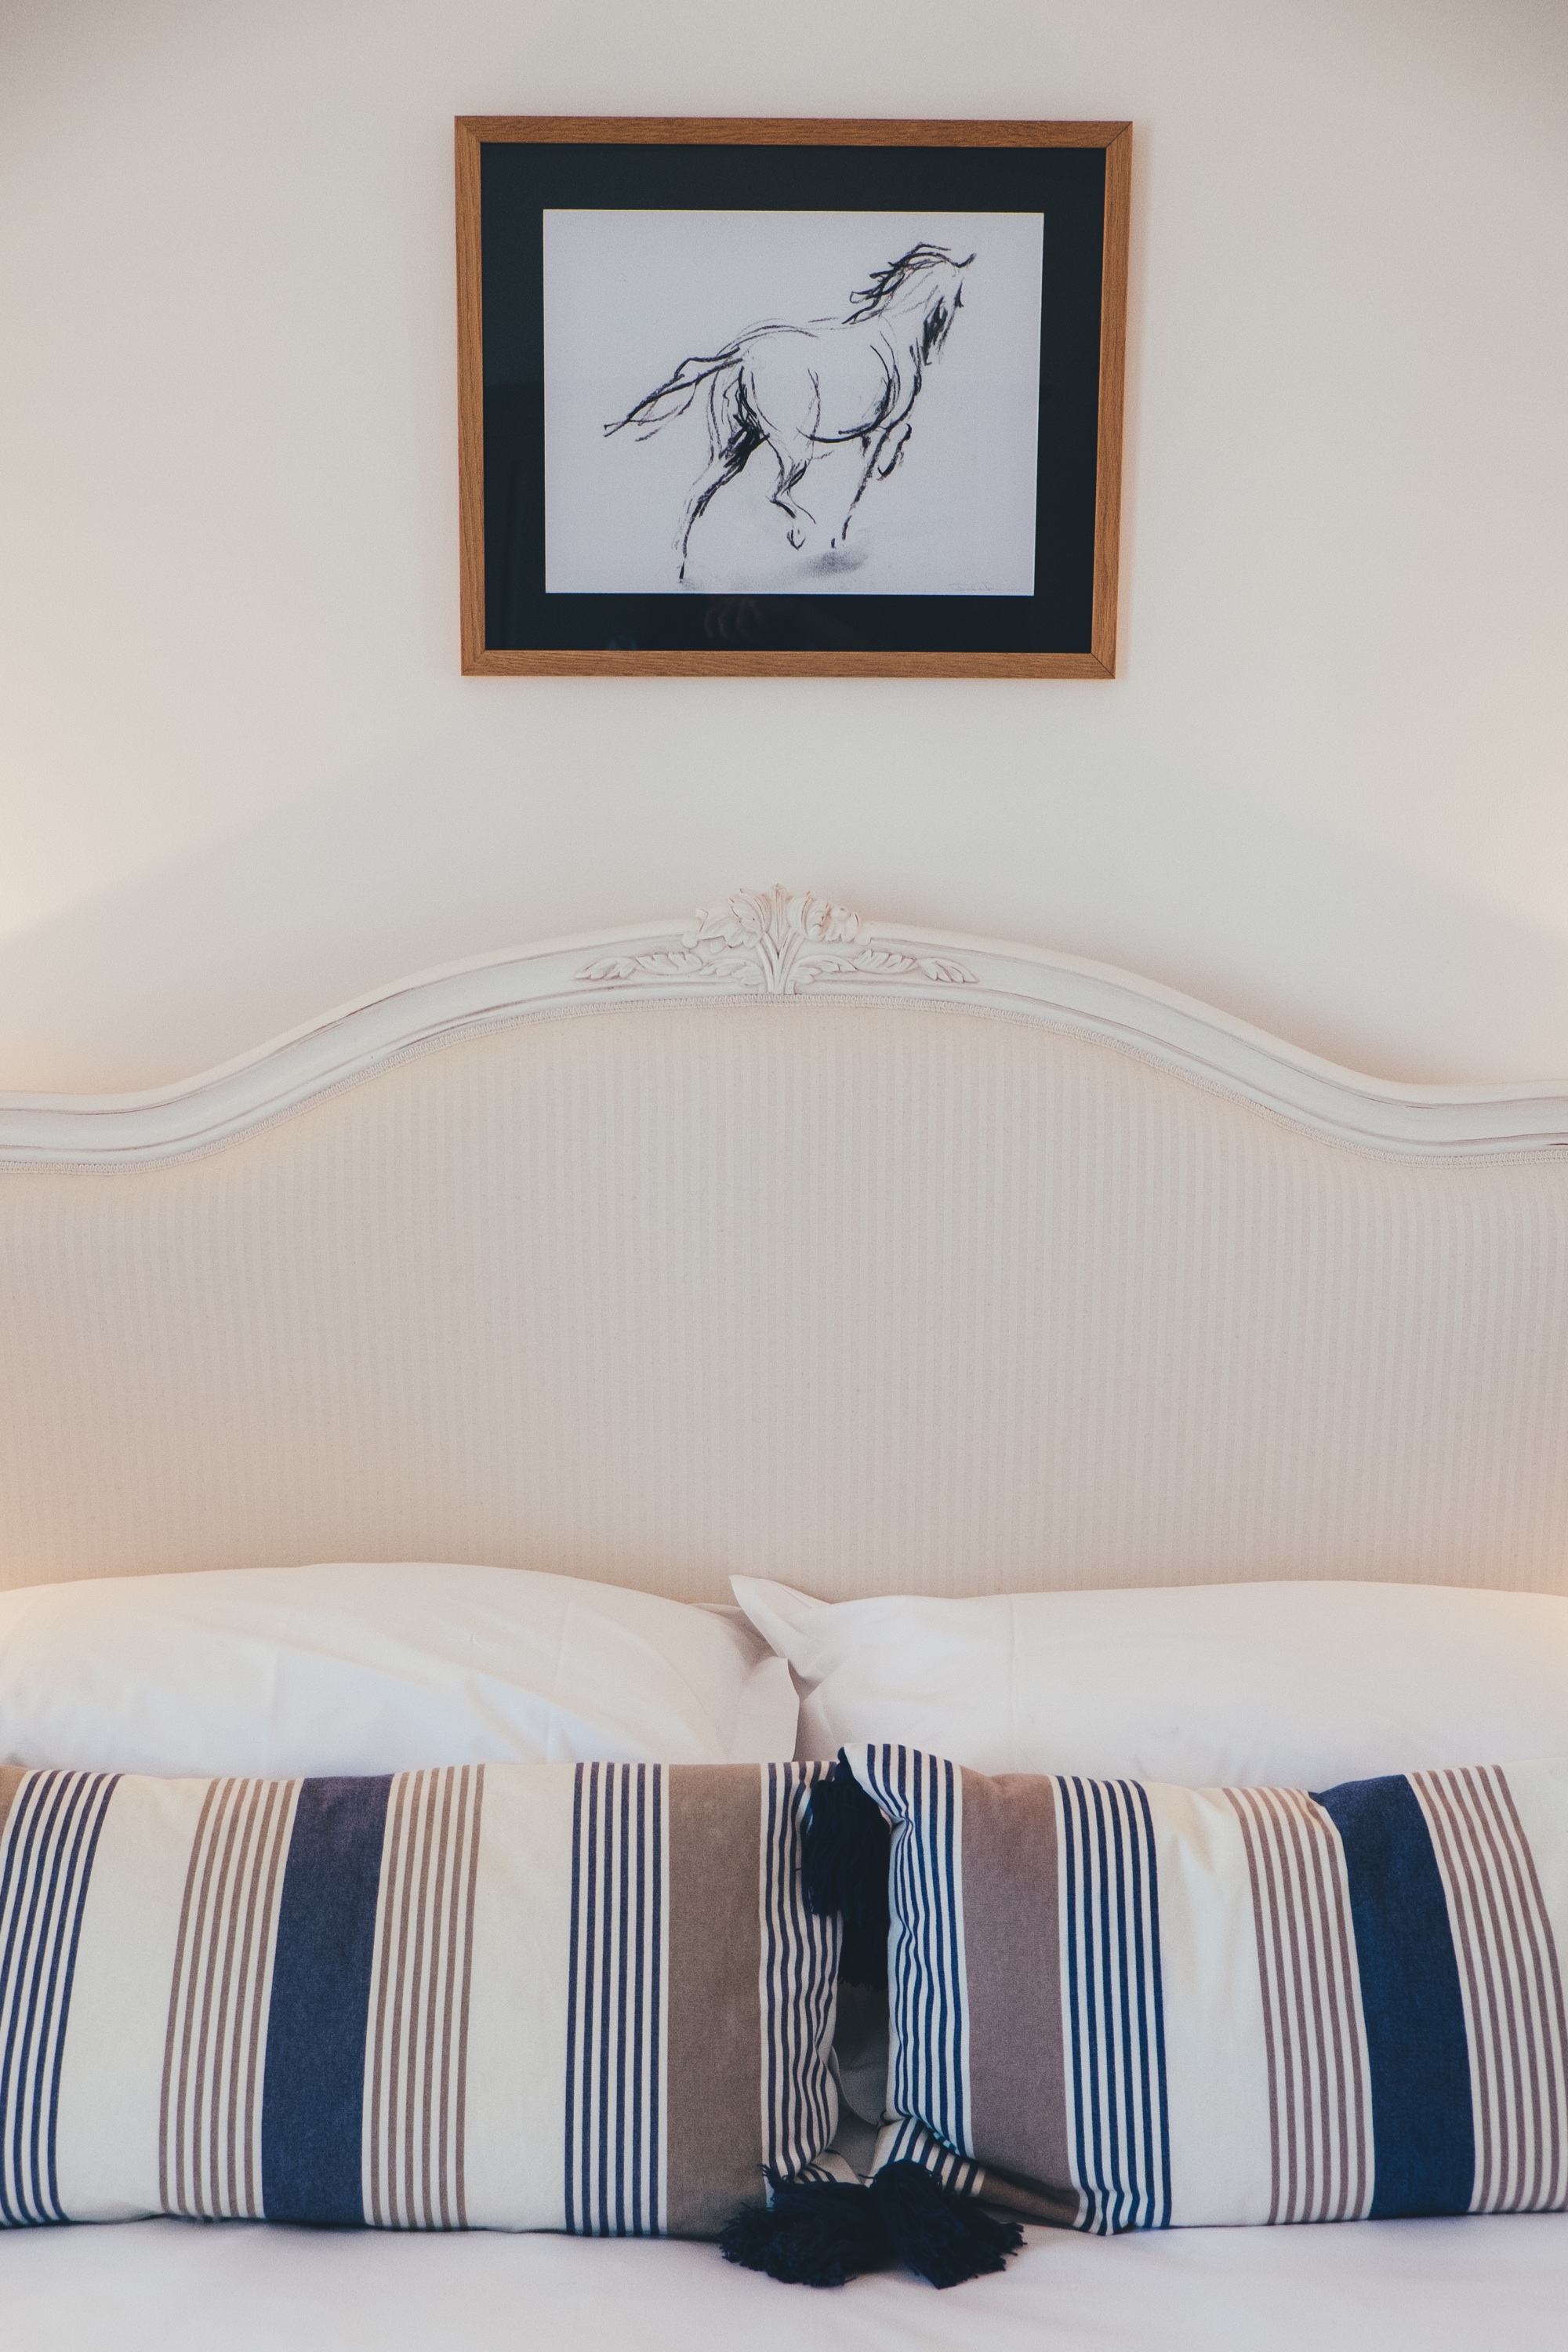
horse, furniture, room, pillow, bedroom, headboard, interior design, textile, sketch, bed, bed sheet, bed frame